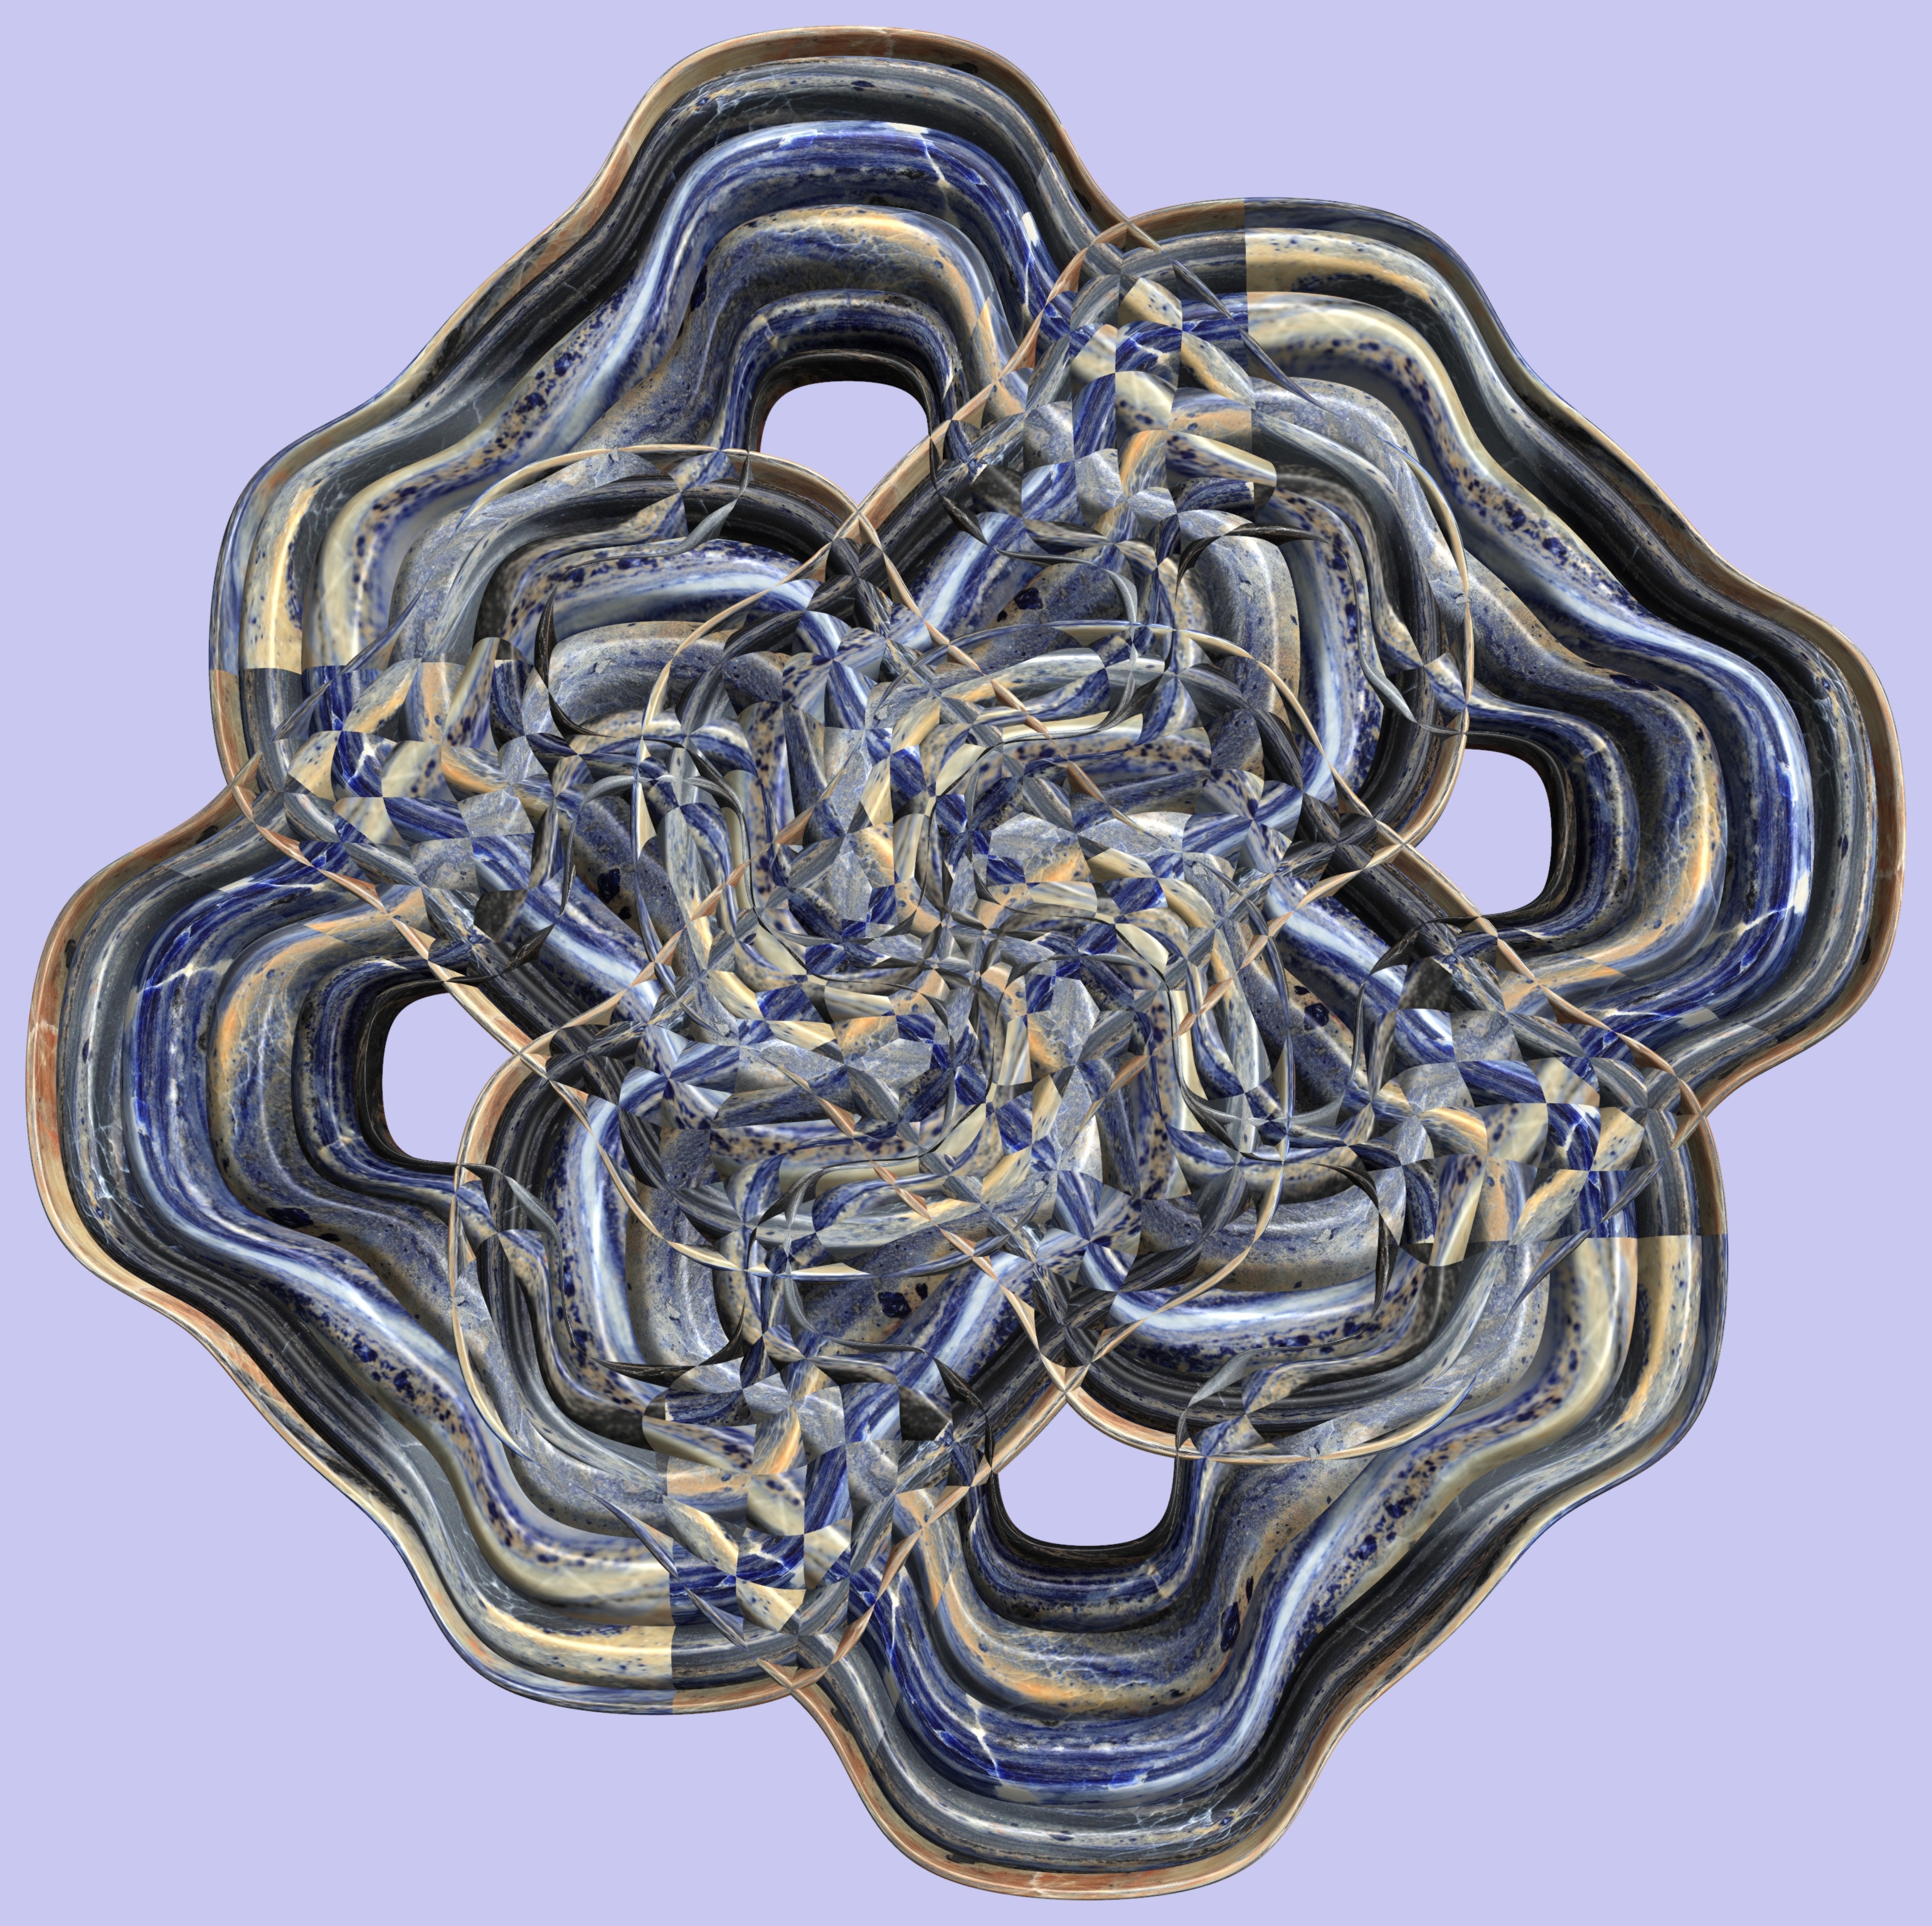
abstract, structure, texture, pattern, skull, jewellery, cool image, design, symmetry, 3d, graphic, torus, mathematica, cg, parametricplot3d, code, program, algorithm, mapping, fashion accessory